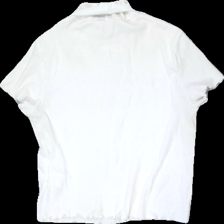
View: back
Type: Top
Category: Ladies
Brand: Monki
Colors: White
Material: 100% Cotton
Cut: Regular, Turtle neck
Size: S
Season: All
Stains: Major
Price range: <50
Recommended usage: Recycle
Description: white t-shirt with print
Comment: sweat stains